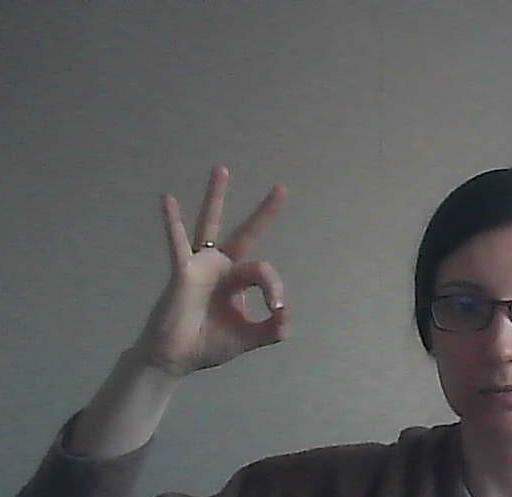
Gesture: ok